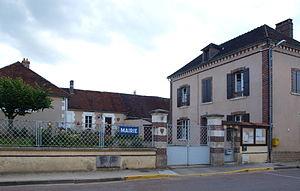
Champlay (Yonne, France)
Champlay est une commune française située dans le département de l'Yonne et la région Bourgogne-Franche-Comté. Ses habitants sont appelés les Campolaïciens ou Champlaisiens.